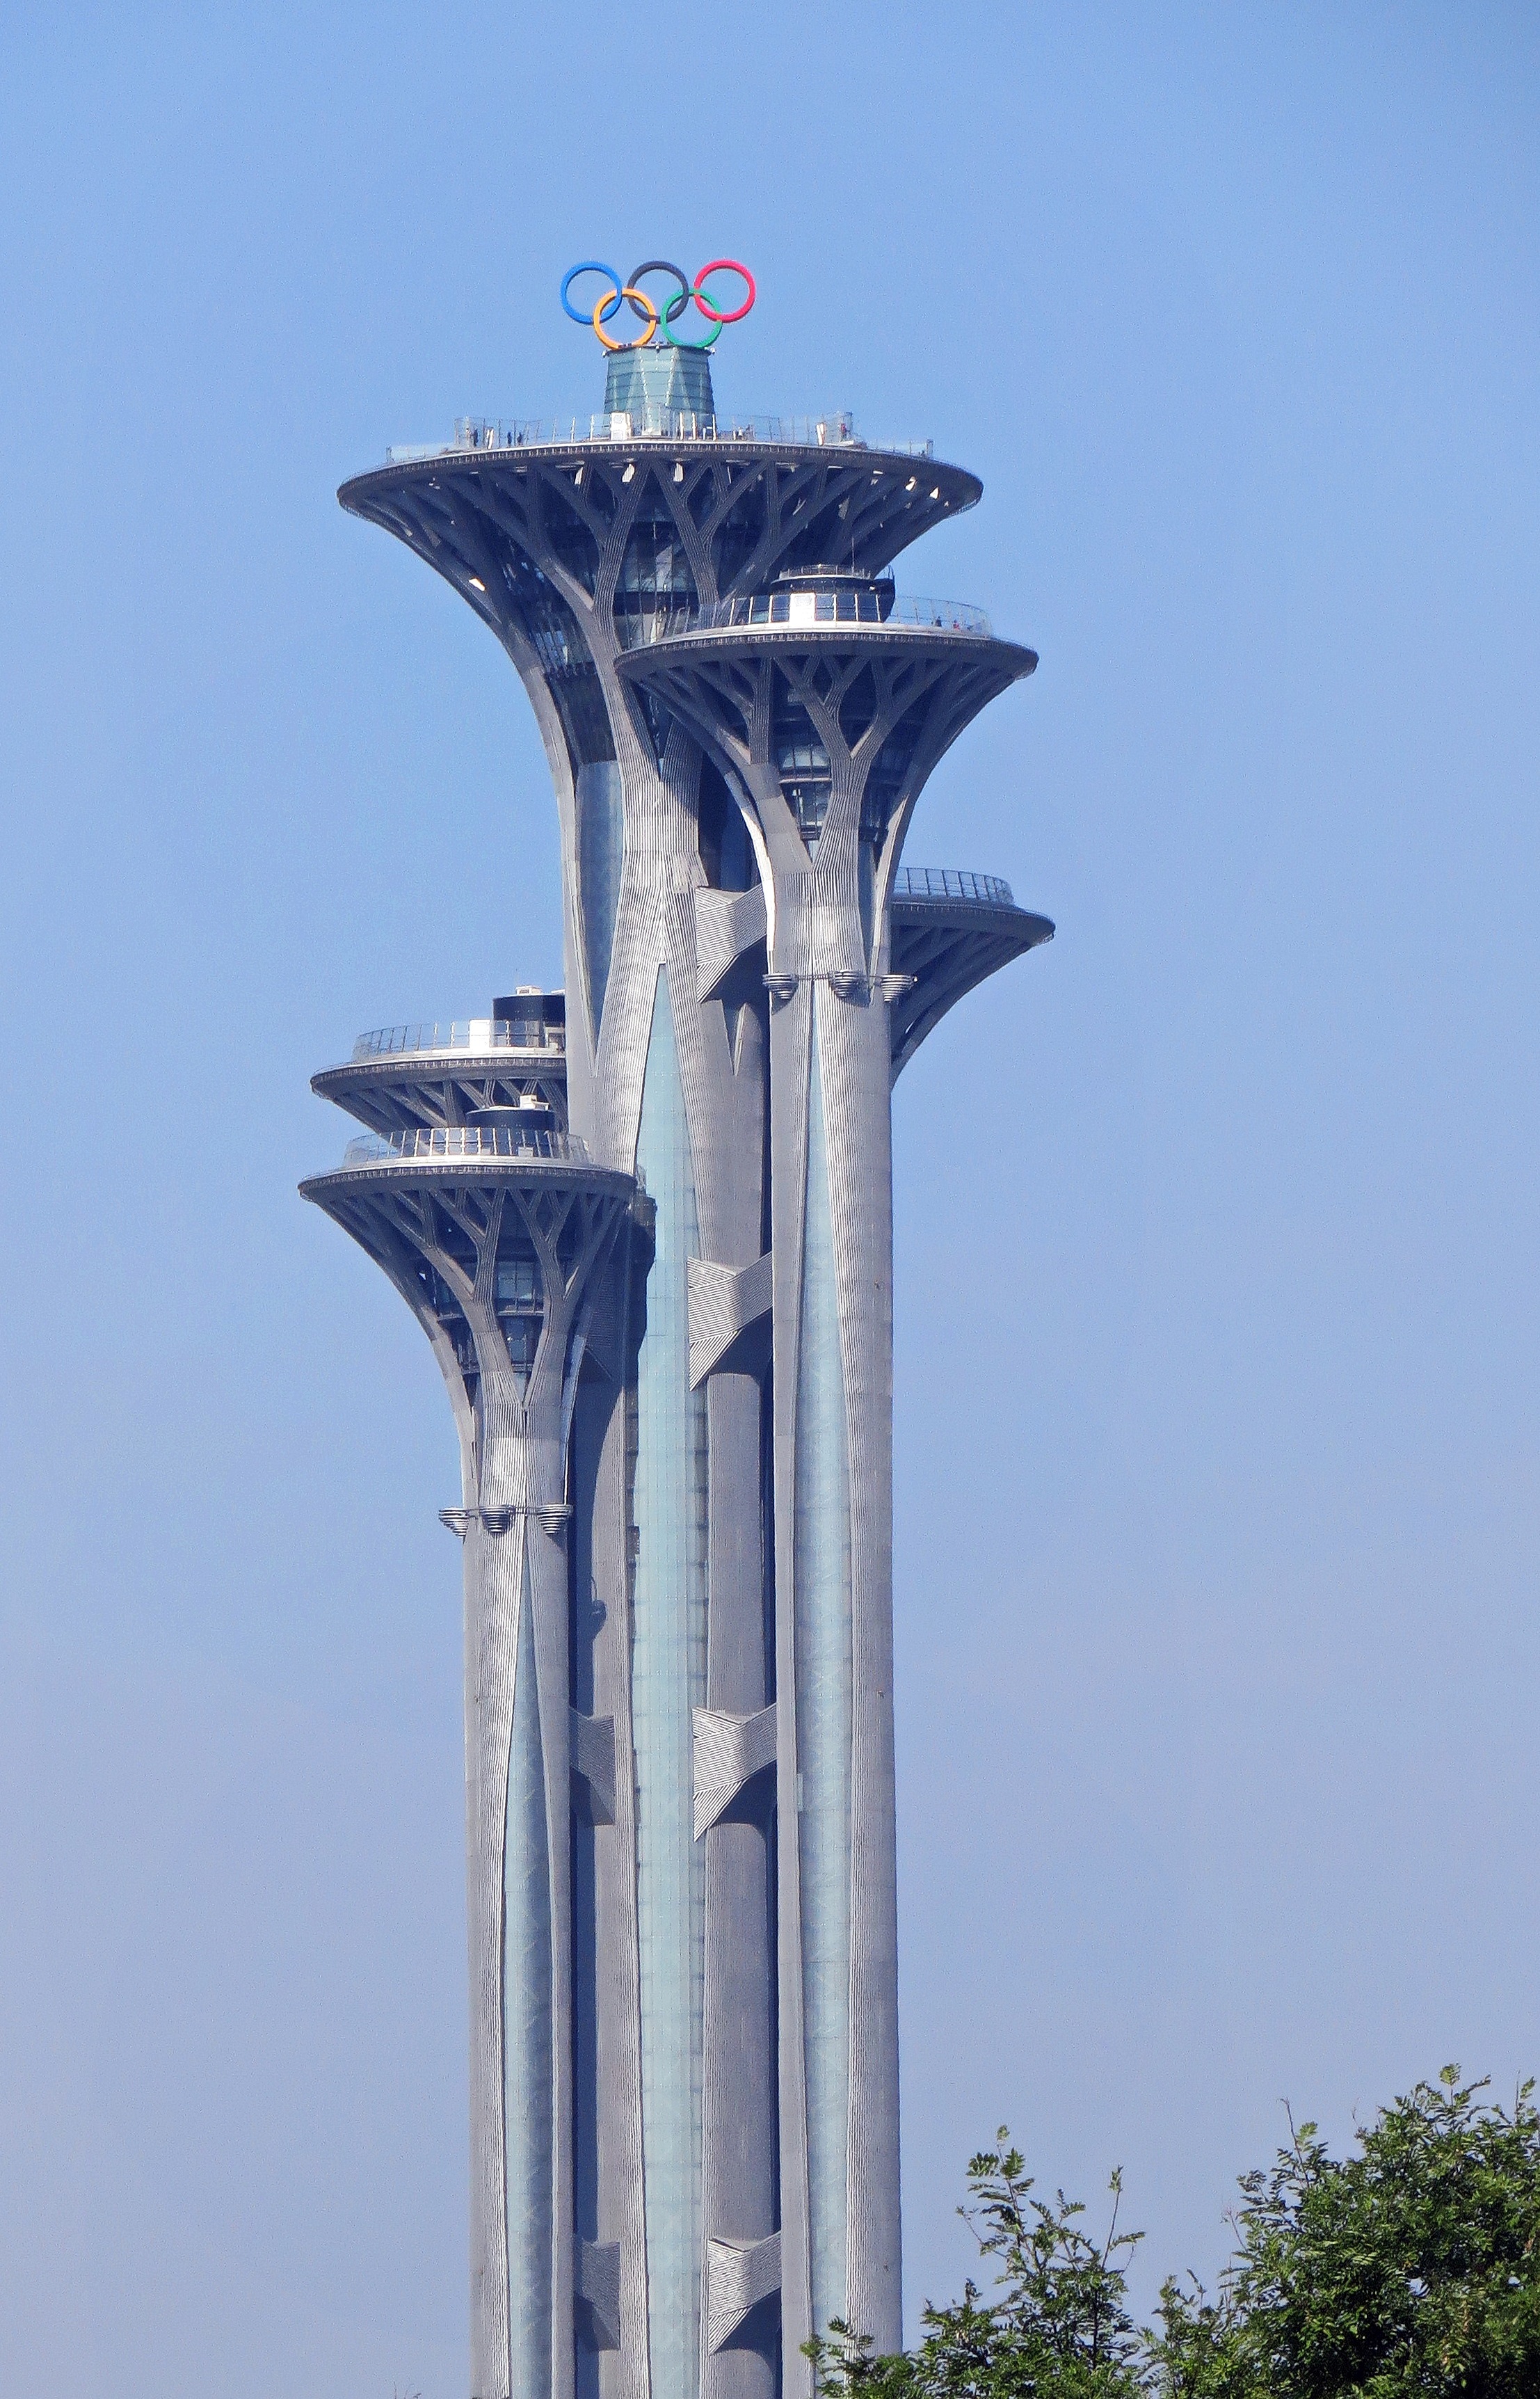
structure, column, landmark, tower, street light, control tower, arch, monument, lighting, sculpture, observation tower